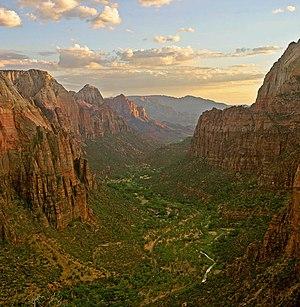
Zion Canyon (Parc national de Zion, en Utah, USA) au coucher du soleil vu d'Angels Landing en regardant vers le sud. Українська: Захід сонця в каньйоні Зіон, Національний парк Зіон, штат Юта, США.
Des canyons aux étoiles... est une œuvre d'Olivier Messiaen pour piano solo, cor, xylorimba, glockenspiel et orchestre, écrite à la suite d'un voyage dans l'Utah et orchestrée entre 1971 et 1974 sur commande d'Alice Tully. Elle comporte trois parties et douze mouvements.